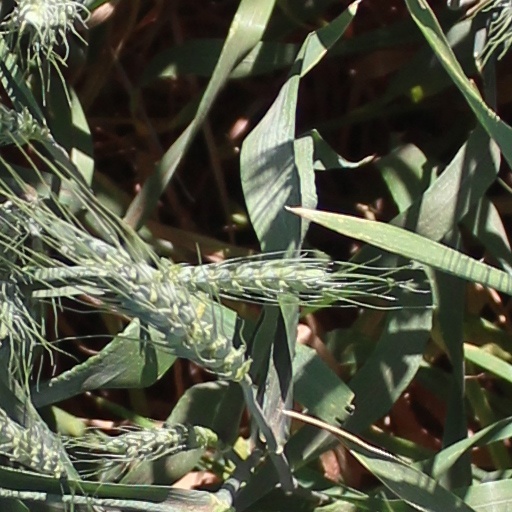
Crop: wheat